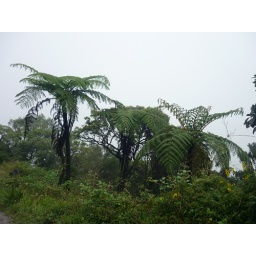
Tree ferns in Horton Plains National Park which is a is a cloud forest in the central highlands of Sri Lanka .